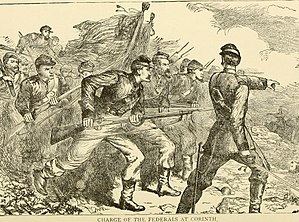
Belejringen af Corinth
Det første slag ved Corinth eller Belejringen af Corinth var et slag i den amerikanske borgerkrig som blev udkæmpet fra den 29. april til den 10. juni 1862 i Corinth i Mississippi.